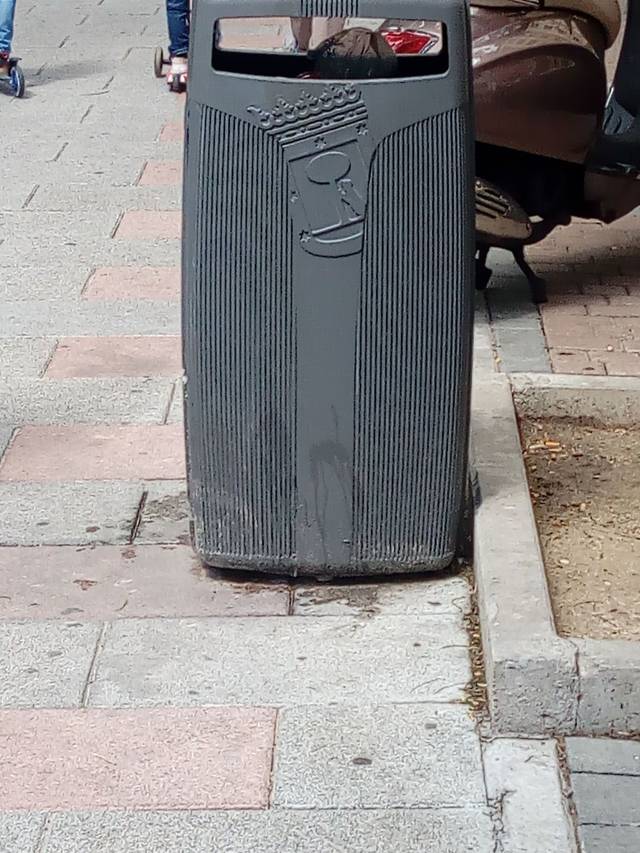
Region: Spain
Coordinates: 40.418, -3.674